Somewhere in the City

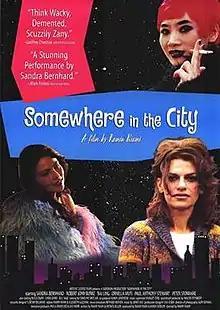

Somewhere in the City is a 1998 American indie comedy-drama film written and directed by Ramin Niami.